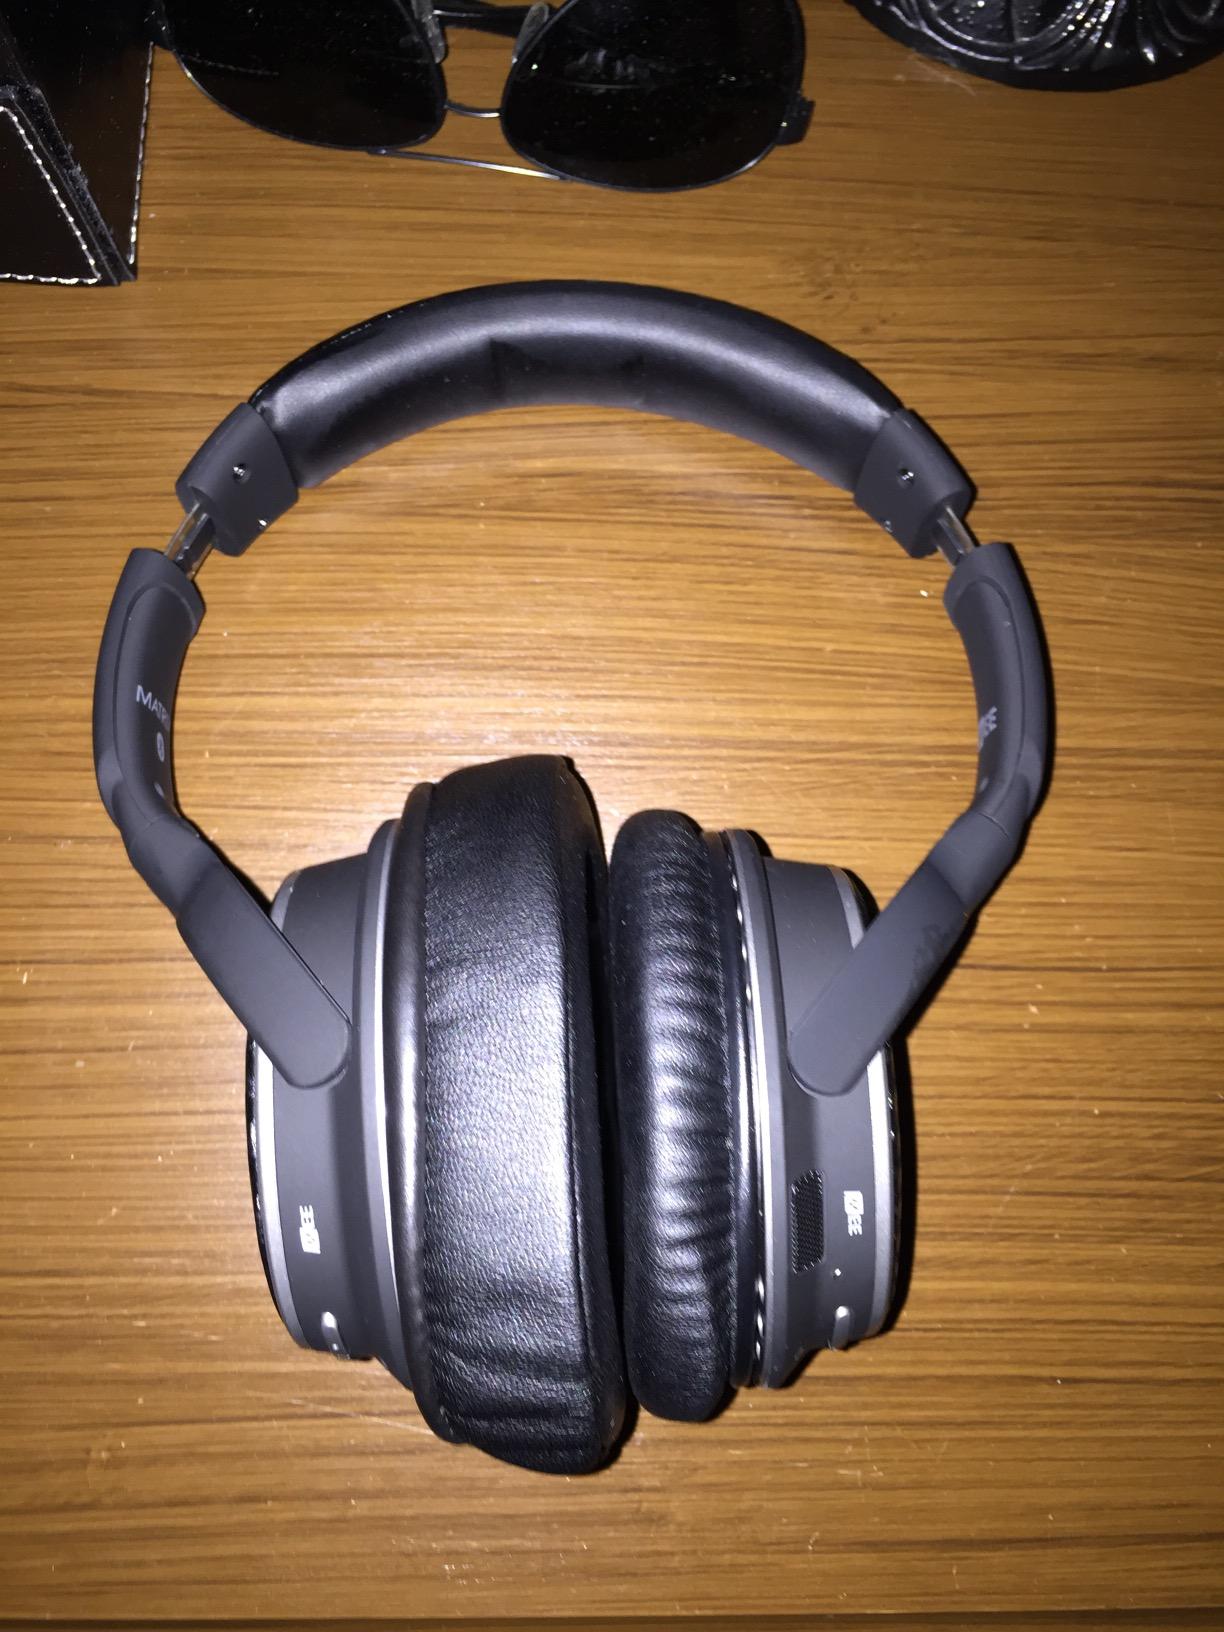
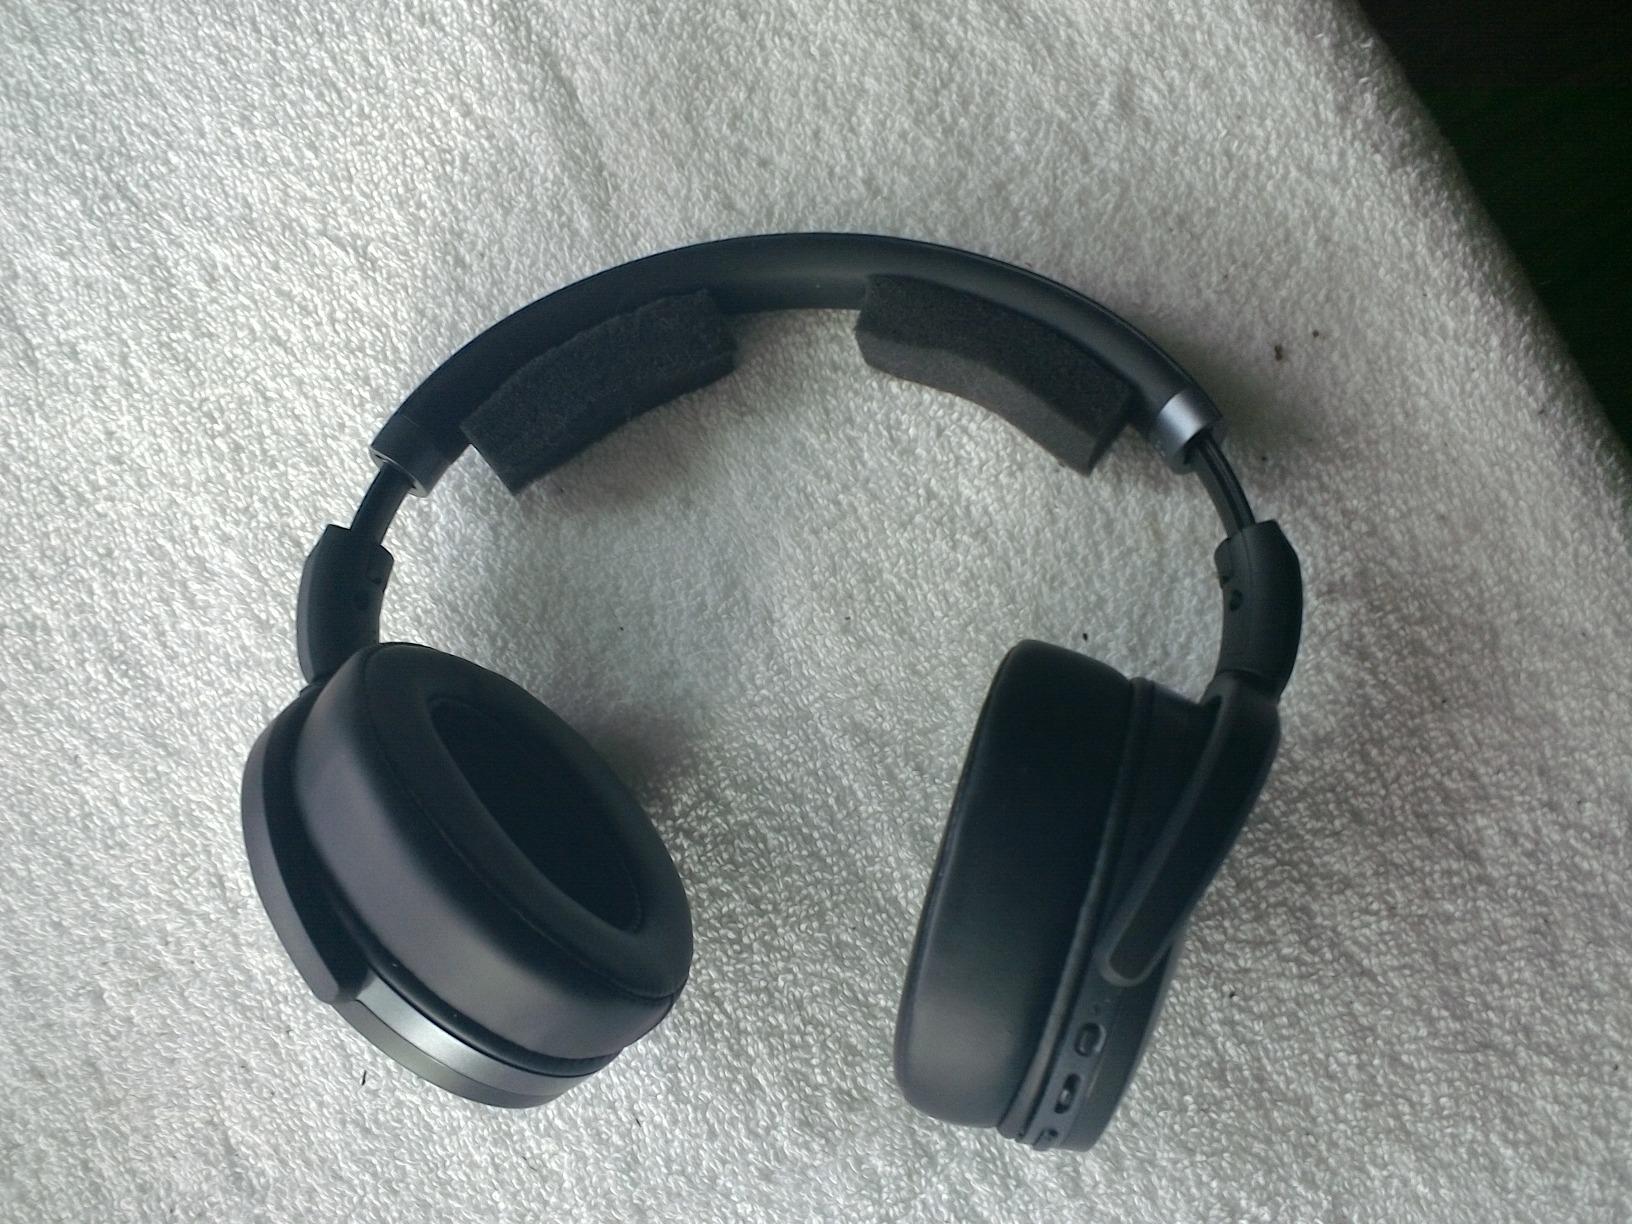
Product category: headphones
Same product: no